Iolas Huffman

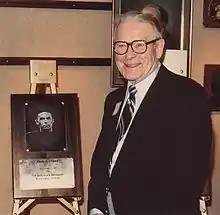
Huffman with his OSU Sports Hall Of Fame plaque

Iolas Melitus Huffman (February 4, 1898 – November 12, 1989) was an American football and baseball player. He was a first-team All-American football player for Ohio State in 1920 and 1921. He was also the captain of the 1920 Buckeyes football team that won the Western Conference championship. He also played professional football in the early years of the National Football League for the Cleveland Indians (1923) and Buffalo Bisons (1924).